Alexandra Cadanțu-Ignatik

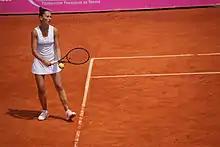
Cadanțu at the 2013 Open de Cagnes-sur-Mer

Cadanțu started the year in Shenzhen but was defeated by Bojana Jovanovski in the first round. Her next tournament was in Sydney, where she was defeated in the first qualifying round by Olga Puchkova. Alexandra then lost to Heather Watson in the Australian Open first round.